UPF0602

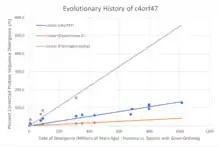
Graph showing UPF0602 protein c4orf47's evolutionary history

The function this protein carries out within the cell are not well understood by the scientific community, however evidence suggests it is related to cilia and flagella assembly.